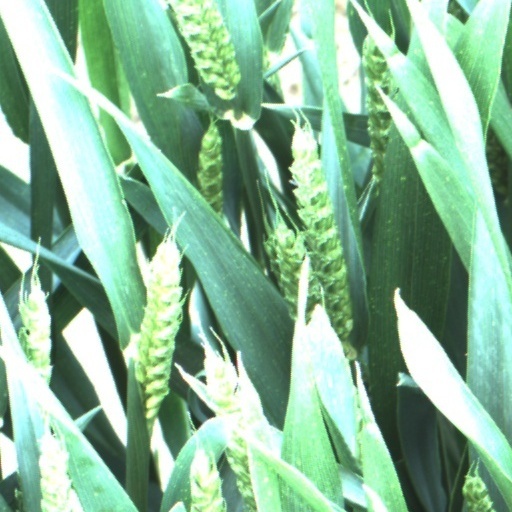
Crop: wheat